Music of the Spheres World Tour

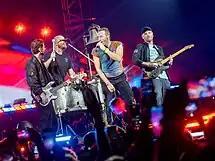
Coldplay performing "Viva la Vida" at Wembley Stadium, London

Footage of the performance was then sped-up, reversed and played back when Coldplay made their way to the B-stage for Moons, an act that symbolised life's difficult phases and experiences. The interlude flowed into "Viva la Vida", with drummer Will Champion directing the chants throughout the song. White, red and blue visuals were used as a reference to the French Revolution. Buckland kicked off "Hymn for the Weekend" by playing the keyboard next. During the last chorus, Martin pretended to be drunk and stumbled on stage, dropping his facade right before another blast of confetti was released into the public.